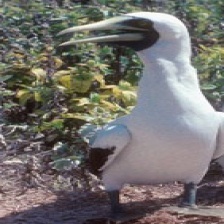
Species: MASKED BOOBY
Scientific name: SULA DACTYLATRA